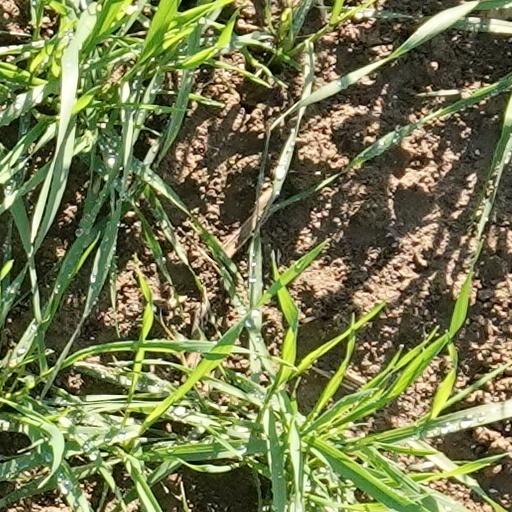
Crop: wheat